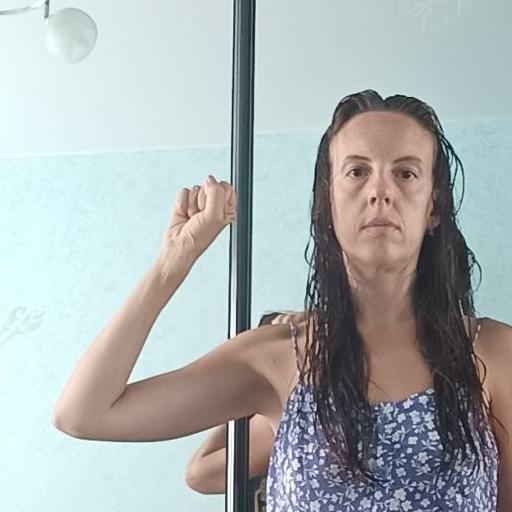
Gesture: fist